Olesya Rulin

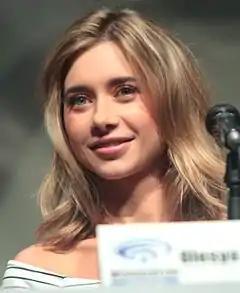
Rulin at WonderCon 2015

Olesya Yurivna Rulina (born March 17, 1986) is a Russian-American actress. She is best known for co-starring in all three films of the "High School Musical" franchise as Kelsi Nielsen. She also starred in the films "" (2008), "Flying By" (2009), "Expecting Mary" (2010), and "Family Weekend" (2013).